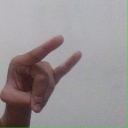
अक्षर: च